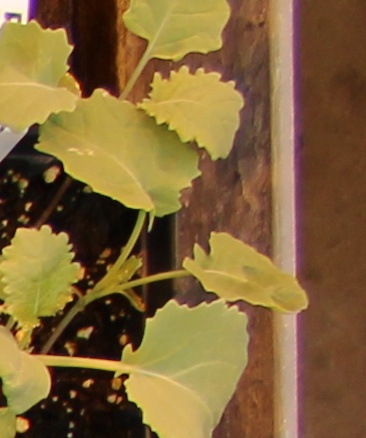
Label: Canola